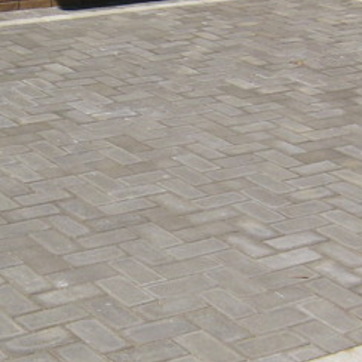
Material: brick